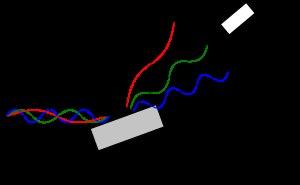
L'analyse spectrale d'un rayonnement électromagnétique fait souvent intervenir une dispersion angulaire dépendant de la longueur d'onde ; c'est l'analyse dispersive en longueur d'onde. Pour la lumière visible, il existe deux manières de faire : avec un prisme ou avec un réseau de diffraction optique. Pour les rayons X, cela se fait par diffraction sur un monocristal. La méthode porte alors le nom de spectroscopie de rayons X à dispersion de longueur d'onde, et spectroscopie de fluorescence de rayons X à dispersion de longueur d'onde pour l'application en spectroscopie de fluorescence des rayons X.
La spectrométrie de fluorescence des rayons X est une technique d'analyse chimique utilisant une propriété physique de la matière, la fluorescence de rayons X.